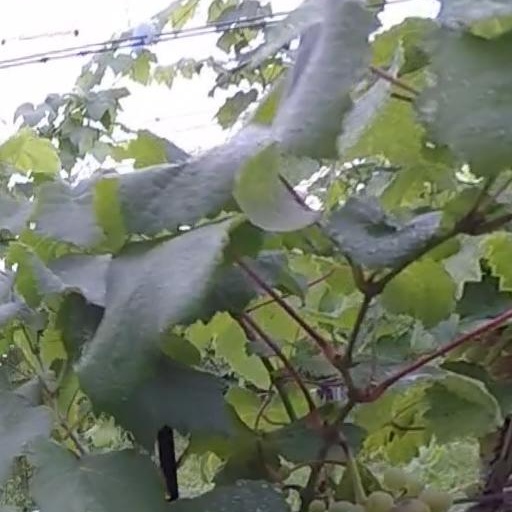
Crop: grape